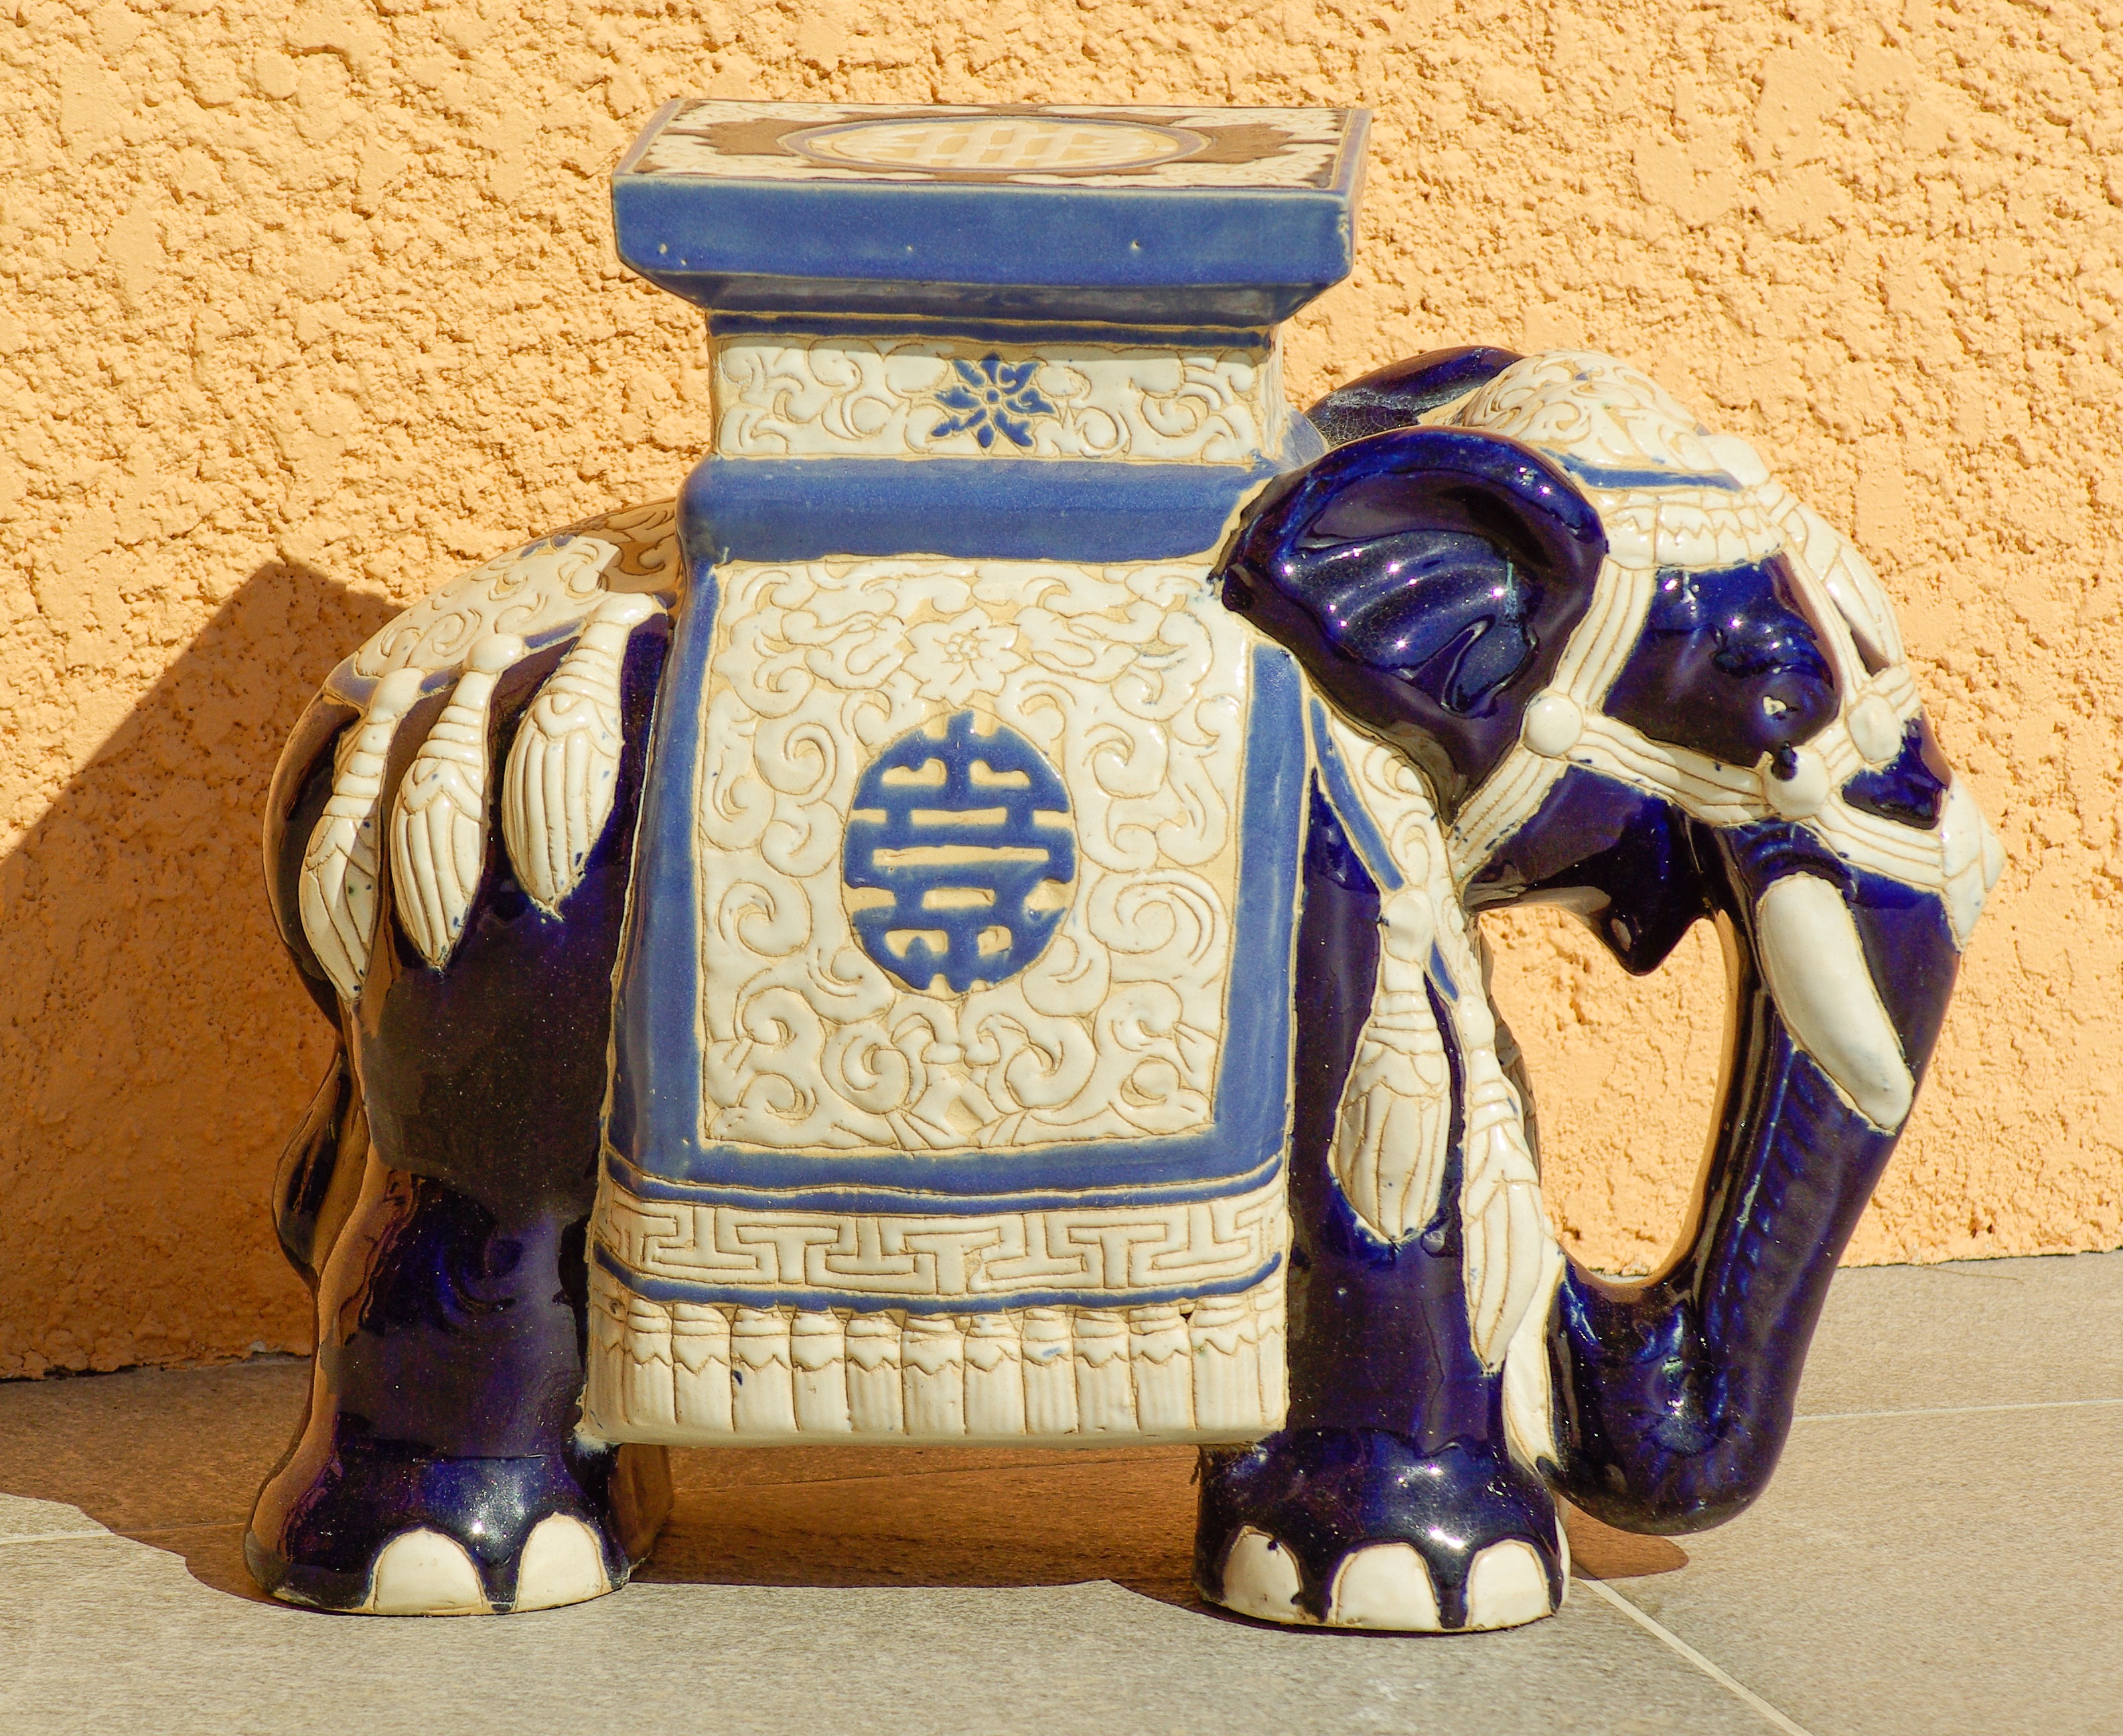
wood, decoration, ceramic, asia, blue, elephant, art, footwear